James Hayllar

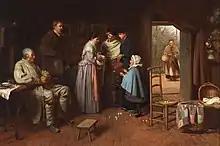
The first born at the cottage. Oil on canvas. Signed J Hayllar

Hayllar travelled in Italy from 1851–53. He was a regular exhibitor at the Royal Academy from 1851–98, and also showed work at the British Institution and the Royal Society of British Artists (RBA) - of which he was a member. He first became known as a portrait painter but later turned his brush to genre art, often featuring pretty young girls (see first painting); his work became very popular. With George Dunlop Leslie (who also lived in Wallingford at the same time), he painted a large portrait of Queen Victoria to celebrate her Golden Jubilee in 1887 - the painting now hangs in Wallingford Town Hall, along with another 10 of his paintings. The Art UK website also indicates the location of further works by Hayllar in other UK public galleries. The Victoria and Albert Museum possesses his oil painting "Granville Sharp the Abolitionist Rescuing a Slave from the Hands of His Master" Hayllar's work was also used for advertising purposes. In 1887 Thomas J. Barratt bought the painting "Soap Suds" for use as an advertisement for Pears (soap). It was renamed "This is the way we wash our hands".